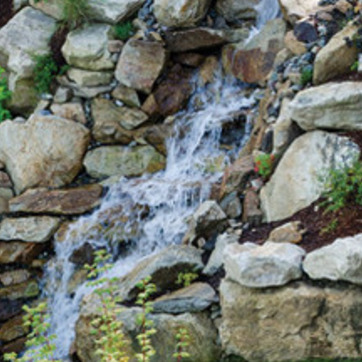
Material: water